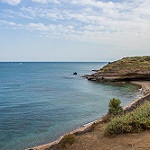
Label: sea